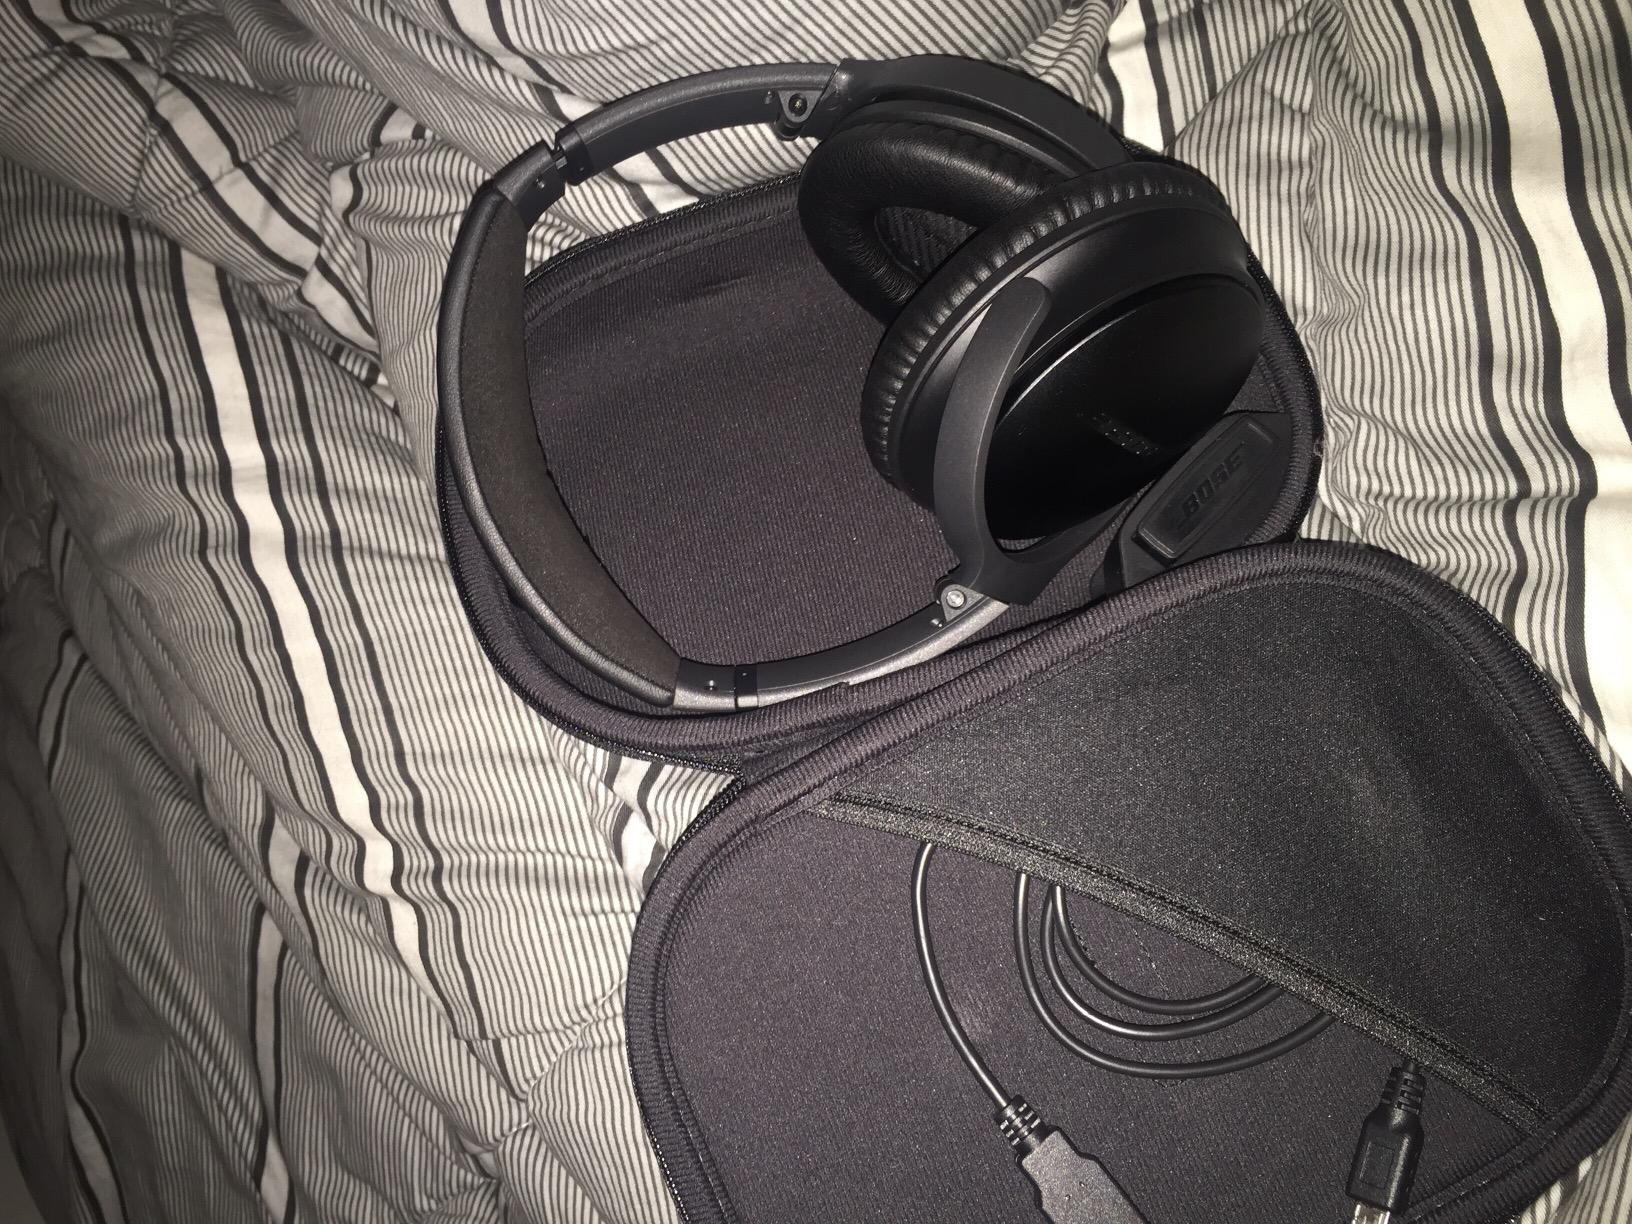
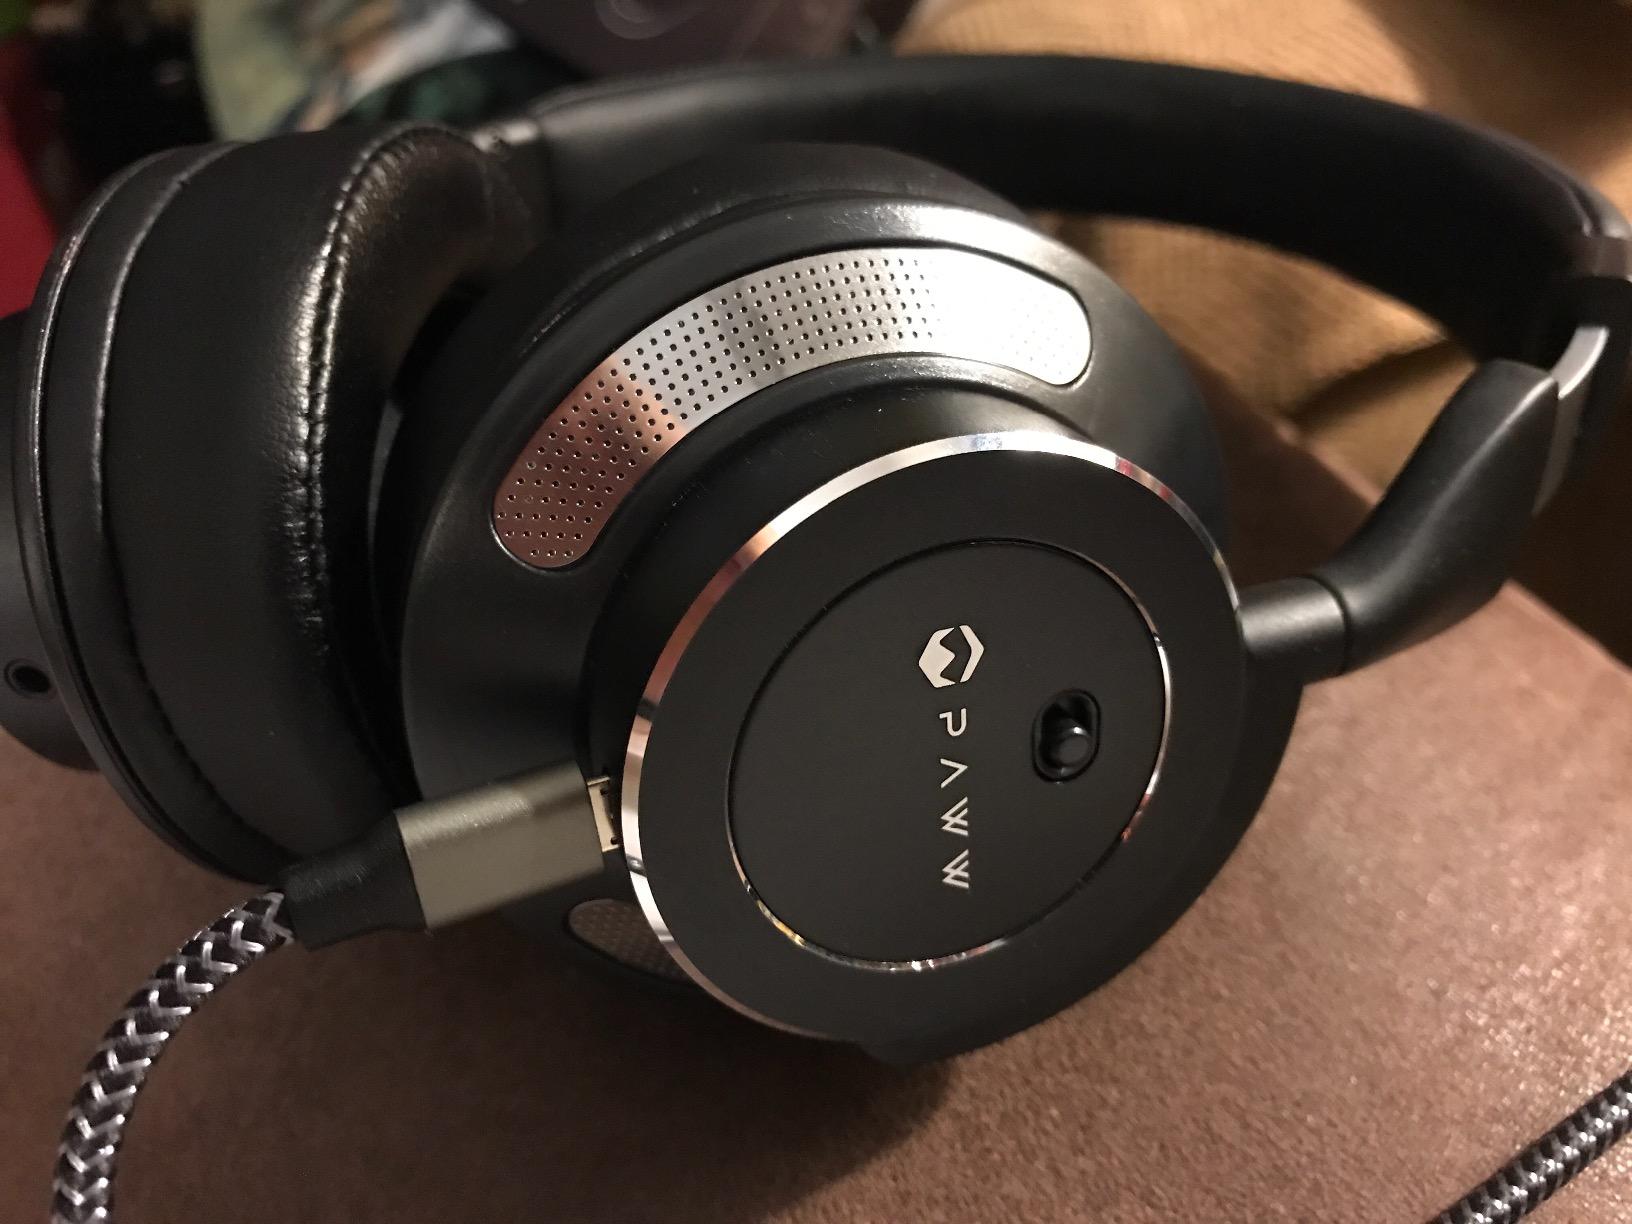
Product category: headphones
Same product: no